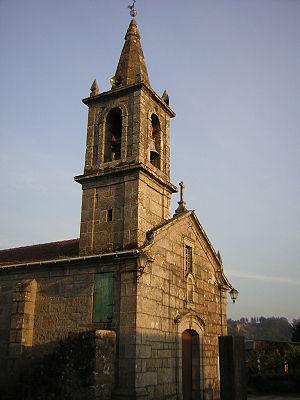
Salceda de Caselas est une commune de la province de Pontevedra en Espagne située dans la communauté autonome de Galice.